Diego de Medrano

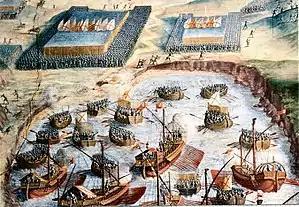
Captain Diego de Medrano's Spanish Galleys arrive at the battle of Terceira (1583)

On 3 July 1583, Diego de Medrano was ordered to navigate the Island independently before the rest of the fleet arrived. It took the rest of the fleet 10 days after the galleys' arrival to finally gather at São Miguel.